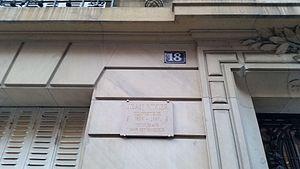
Plaque Jean Rivier 18 rue Pierre et Marie Curise 75005 Paris France
Jean Rivier est un compositeur français né le 21 juillet 1896 à Villemomble et mort le 6 novembre 1987 à La Penne-sur-Huveaune.
La rue Pierre-et-Marie-Curie est une voie située dans le quartier du Val-de-Grâce du 5ᵉ arrondissement de Paris.